Churchill Downs Cup

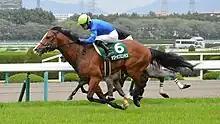
2018 winner Tower of London

The Churchill Downs Cup is a Grade 3 horse race organized annually by the Japan Racing Association (JRA) for three-year-old Thoroughbreds. It is run in April over a distance of 1600 metres at Hanshin Racecourse.